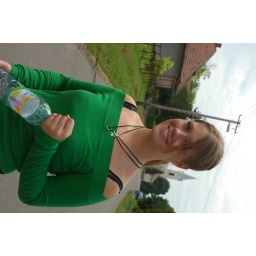
Leah in Neygus 06/30/2006 Mesokovesed water park, giant chess board, green tonguetags: europe europe2006 hungary